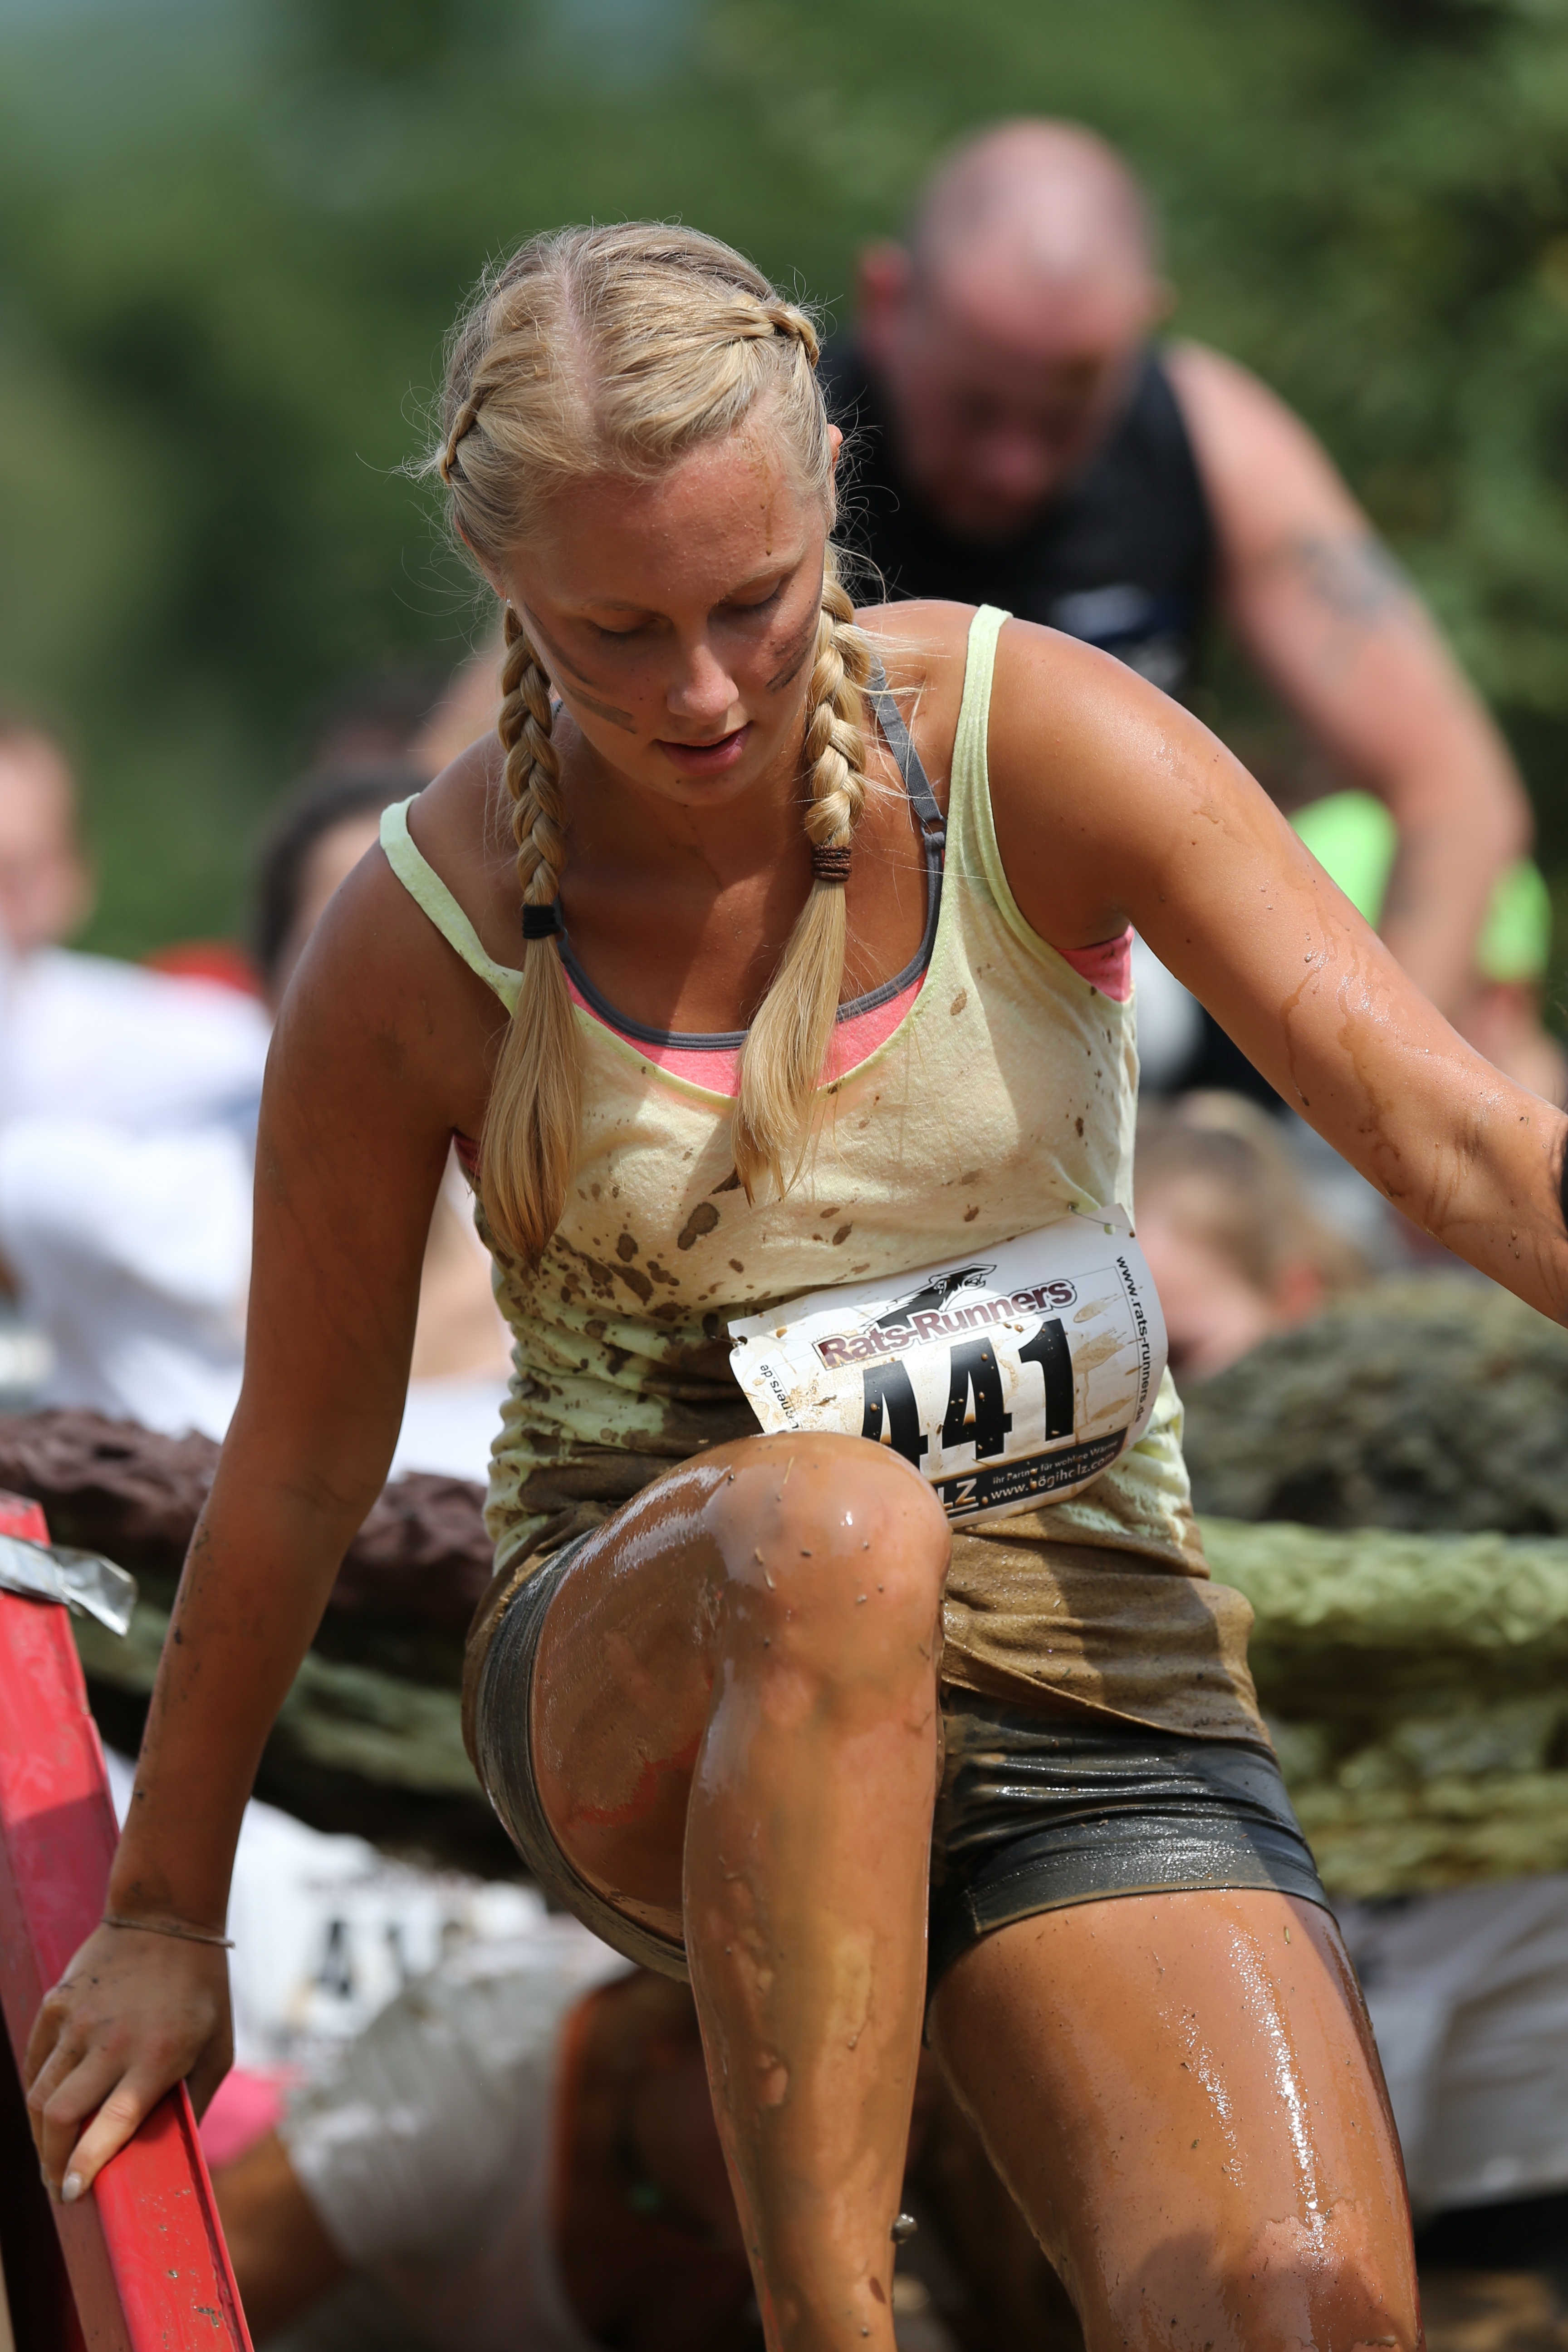
water, nature, person, sport, running, run, mud, action, leisure, muscle, motivation, fun, team, sports, cool, mudrun, fit, athletics, hobby, cross country, fun run, strongman, barechestedness, endurance sports, steeplechase, trail run, extreme running